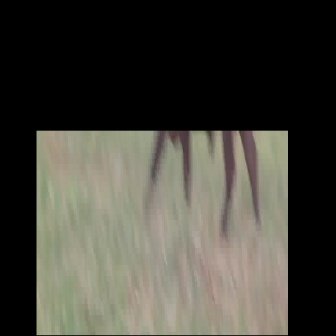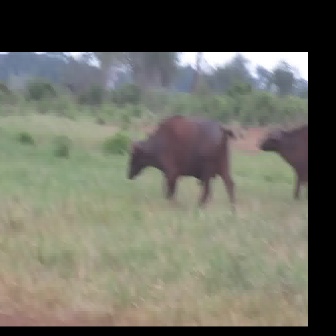
  Please identify the target specified by the bounding box [139,130,263,254] in the first image and locate it in the second image. Return the coordinates in [x_min,y_min,x_max,y_max] format.
Answer: [125,113,236,225]